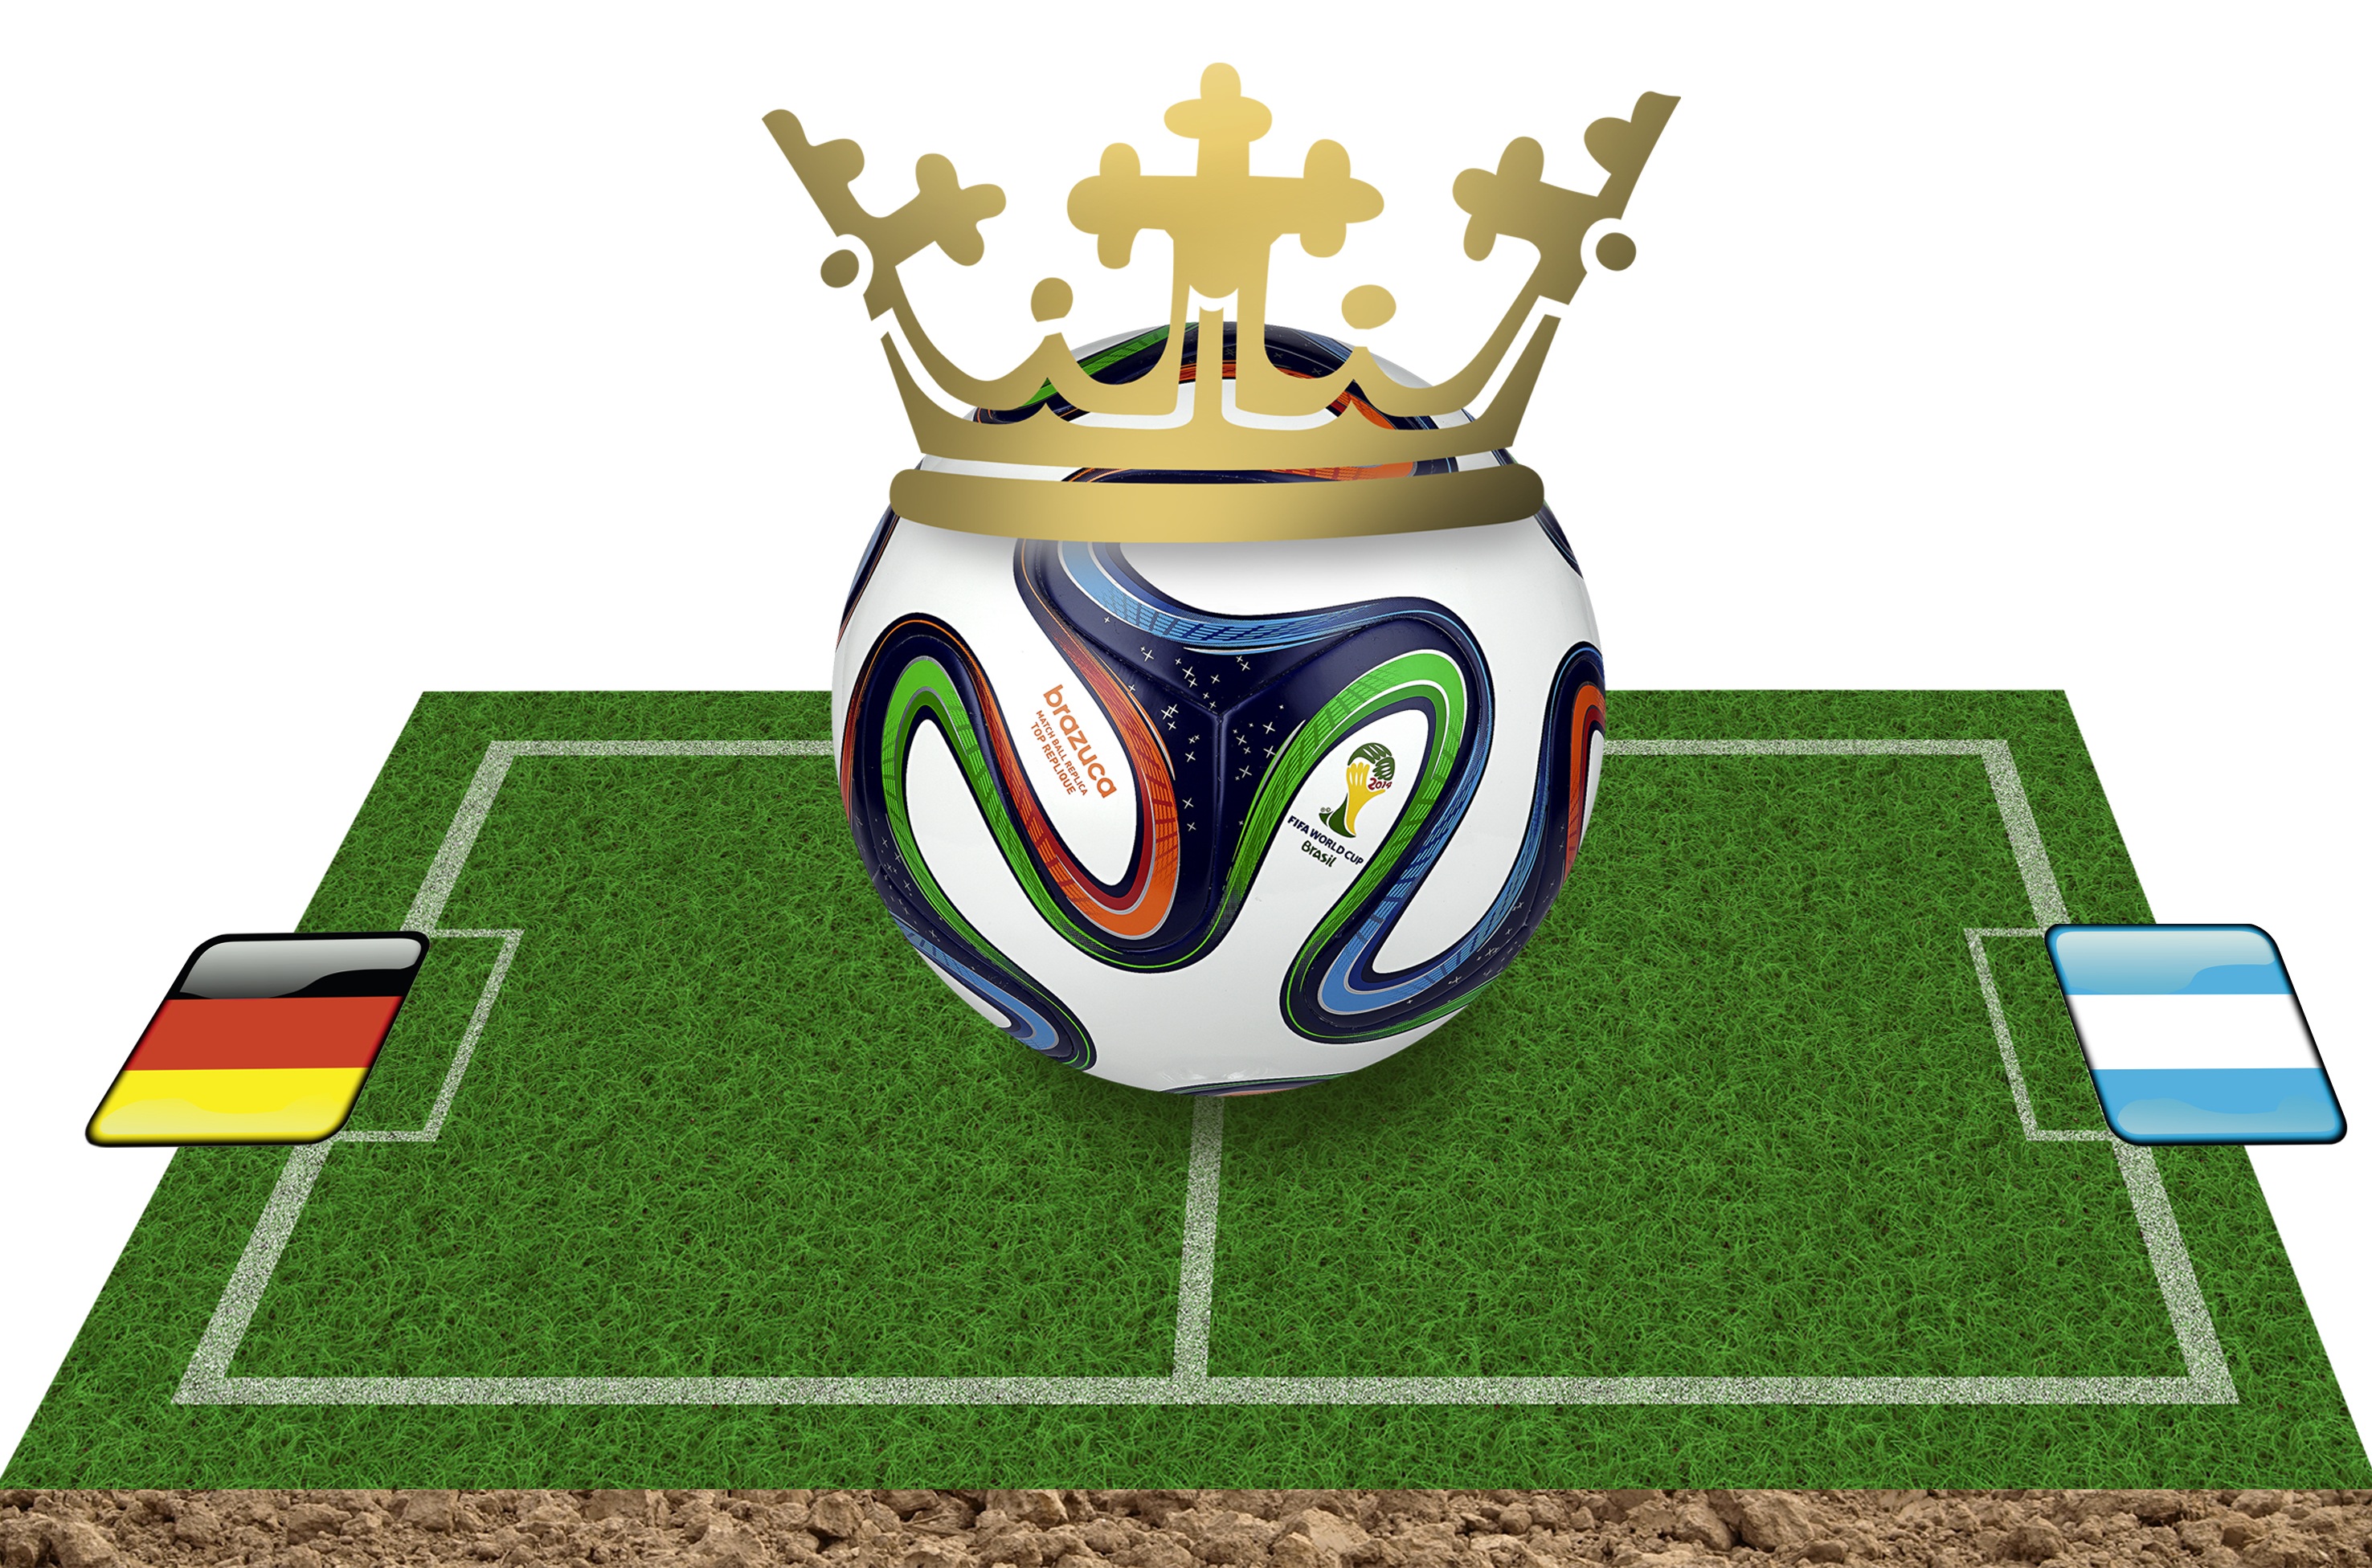
symbol, football, crown, illustration, ball, germany, argentina, icon, final, trophy, world cup, world championship, endgame, football equipment and supplies, protective equipment in gridiron football, world champion, world cup 2014, piece of turf, national team